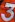
Number: 3